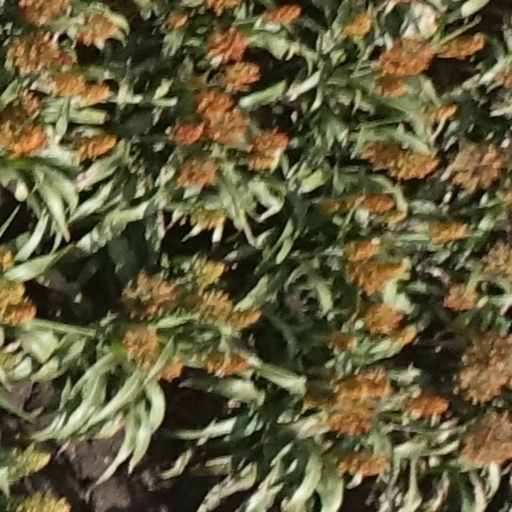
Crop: sorghum